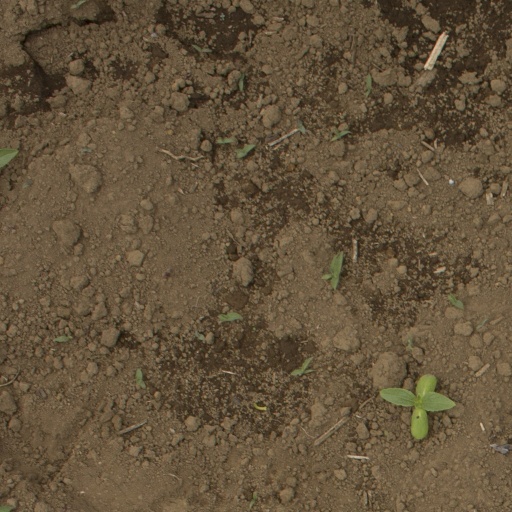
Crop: Jerusalem artichoke